When Do We Eat? (1918 film)

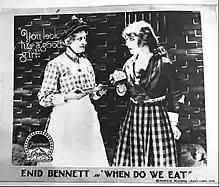
Lobby card

When Do We Eat? is a 1918 American silent comedy film directed by Fred Niblo.